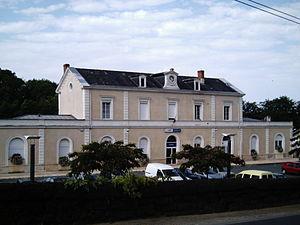
La Gare de Sarlat-la-Canéda, en 2007.
La gare de Sarlat est une gare ferroviaire française de la ligne de Siorac-en-Périgord à Cazoulès située à proximité du centre ville de Sarlat-la-Canéda, sous-préfecture du département de la Dordogne en région Nouvelle-Aquitaine.
La ligne de Siorac-en-Périgord à Cazoulès est une ligne ferroviaire française à écartement standard et à voie unique non électrifiée. Avec la ligne de Libourne au Buisson elle était autrefois empruntée par certaines relations de Bordeaux à Clermont-Ferrand. Elle a perdu aujourd'hui cette fonction, à la suite du déclassement de la section de Sarlat-la-Canéda à Cazoulès.